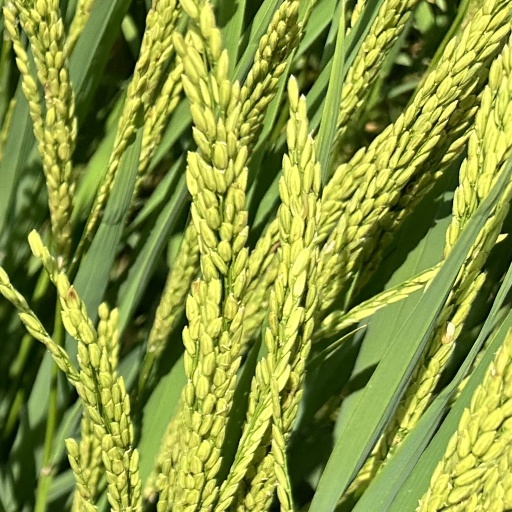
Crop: rice